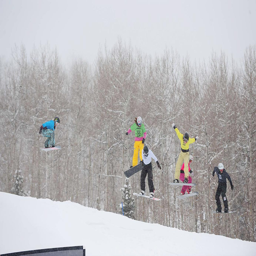
we looked back at some of our favorite photos through the years .